Benoît Millot

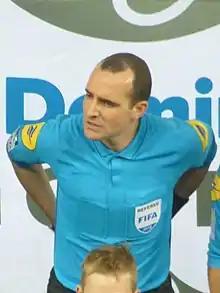
Millot in 2018

Benoît Millot (born 10 January 1982) is a French football referee who officiates in Ligue 1. He has been a FIFA referee since 2014, and is ranked as a UEFA second category referee.